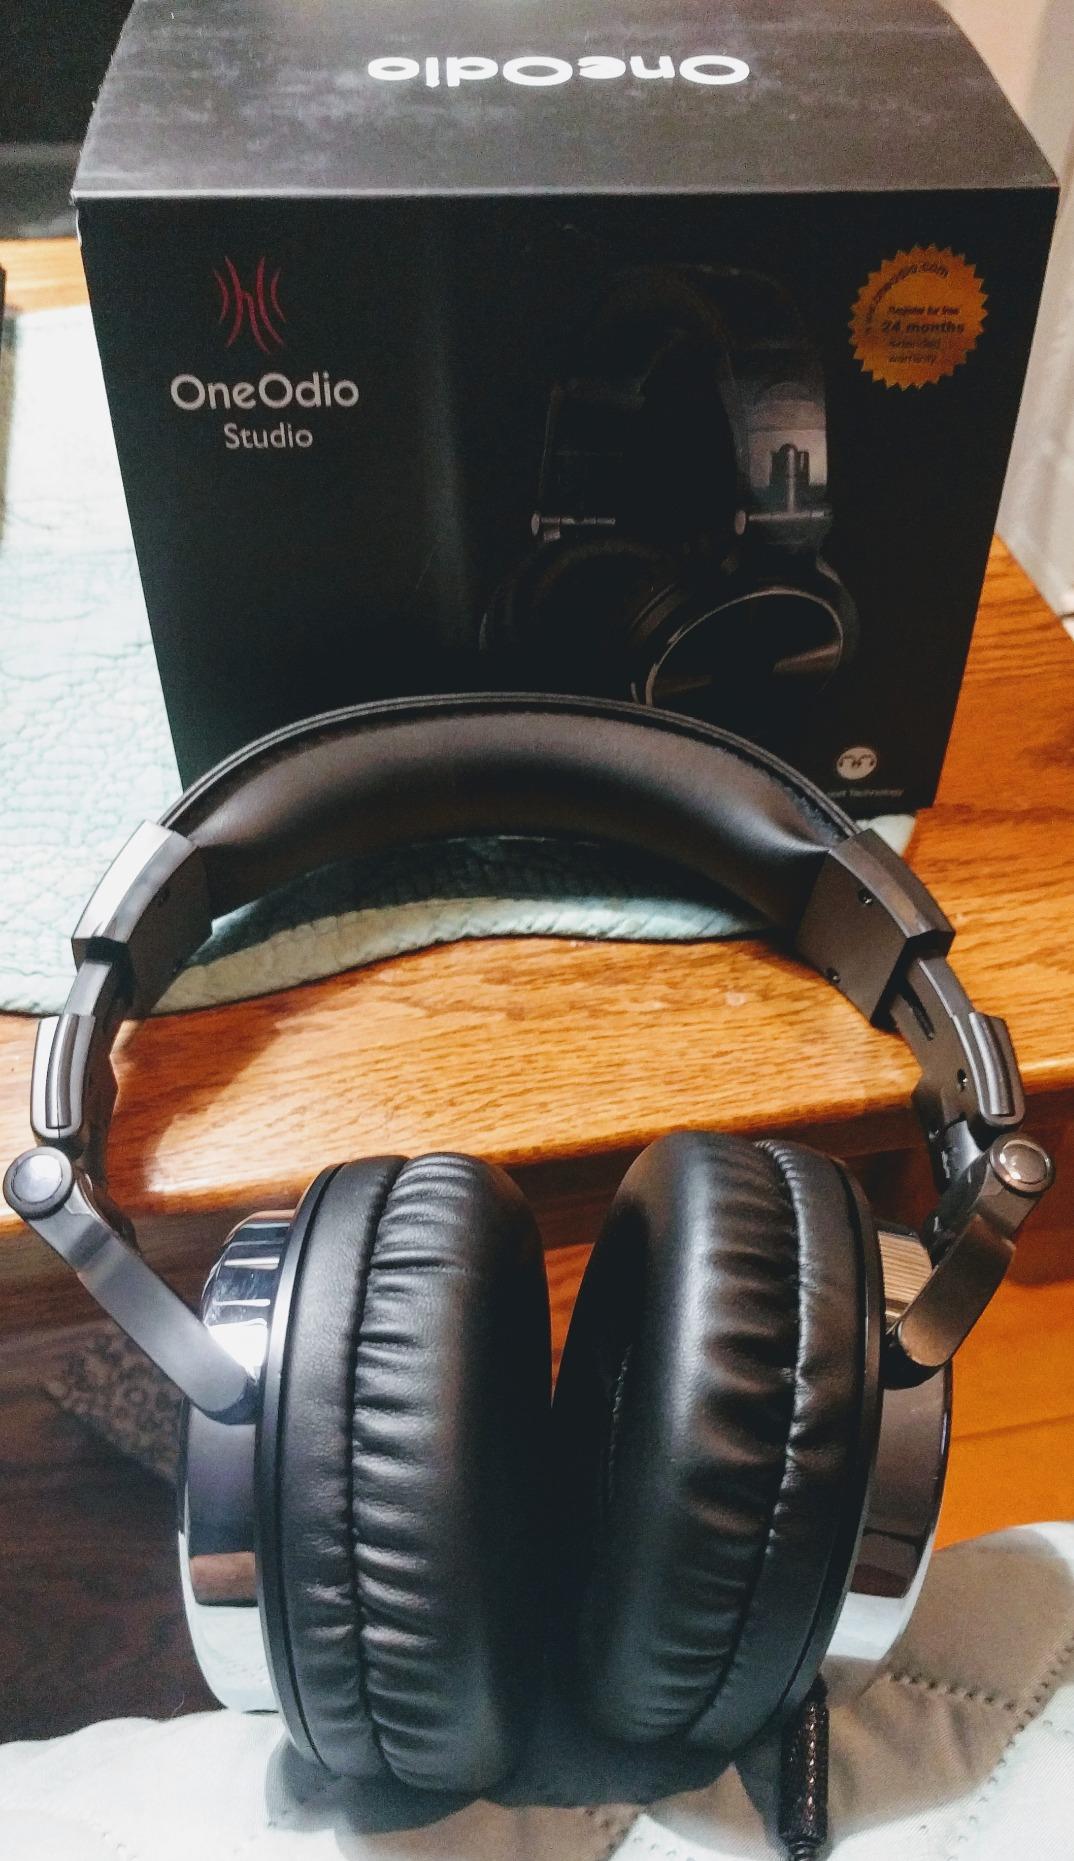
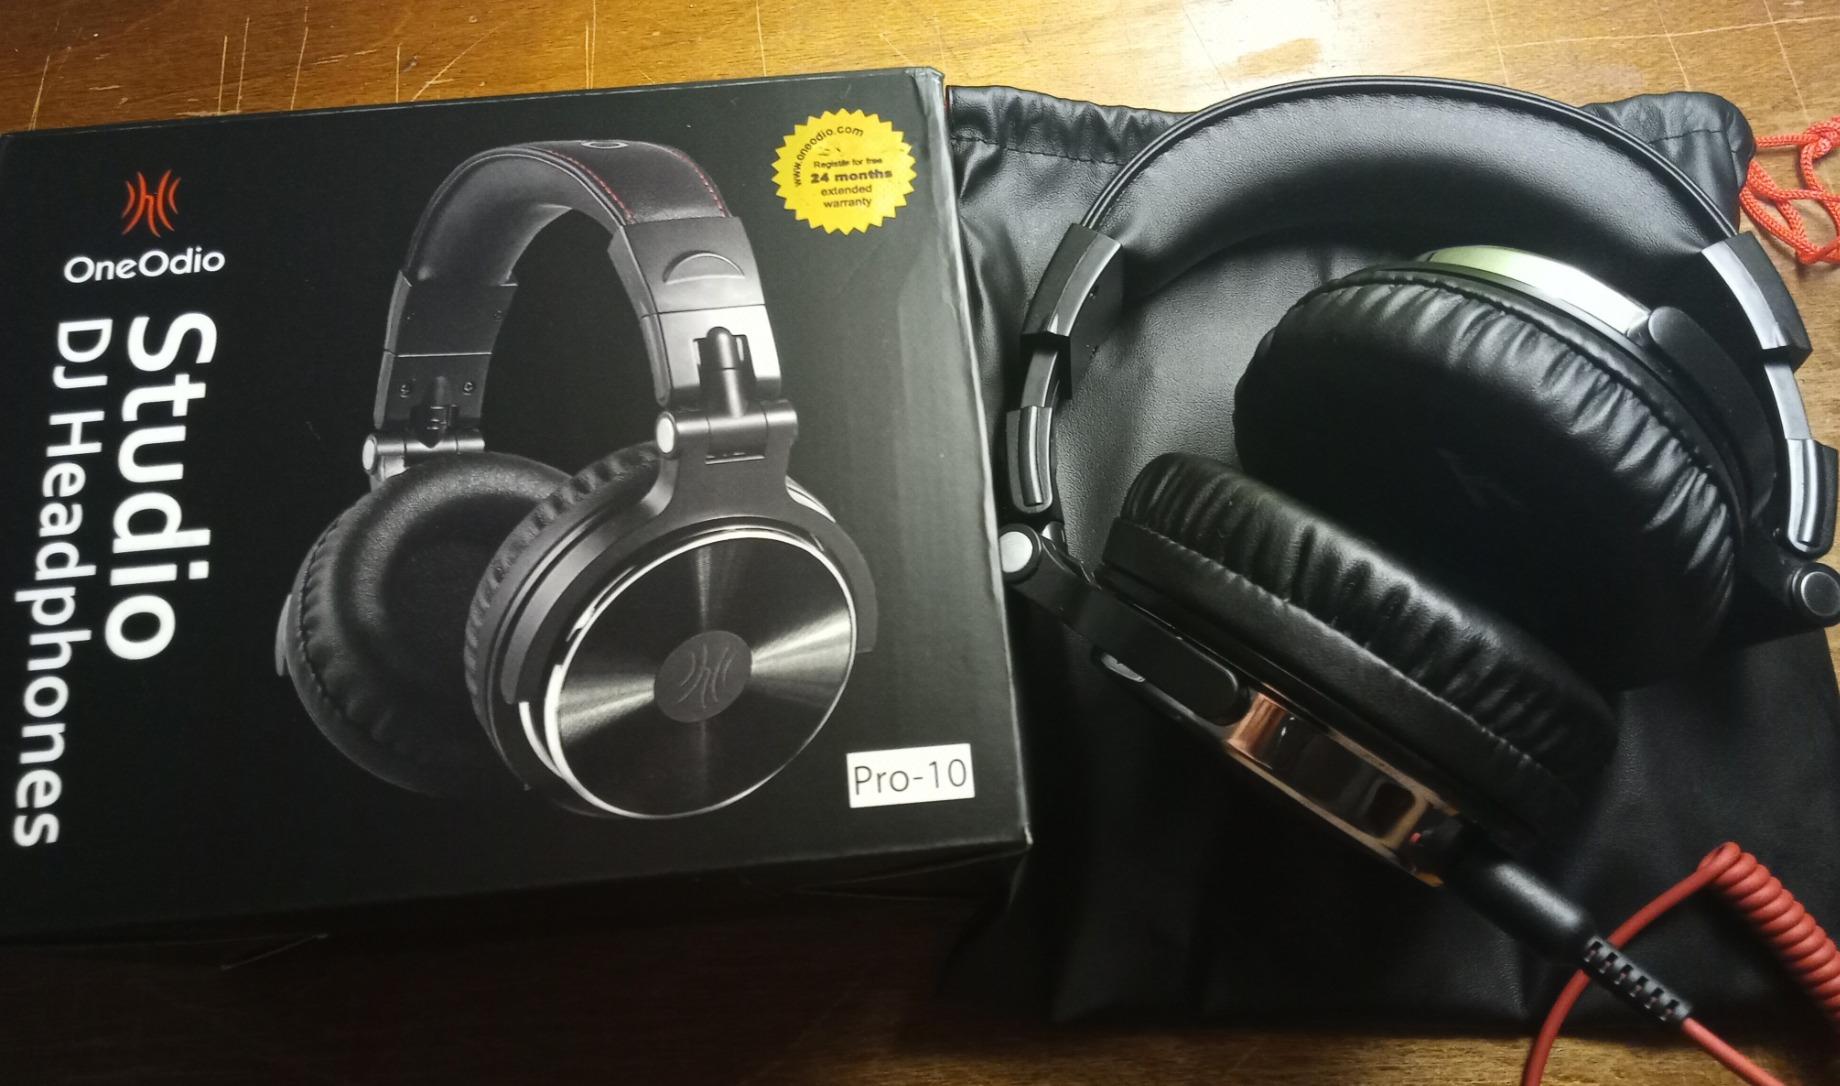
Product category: headphones
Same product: yes